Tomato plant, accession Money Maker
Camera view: horizontal (90 deg, fisheye); turntable rotation: 210 degrees
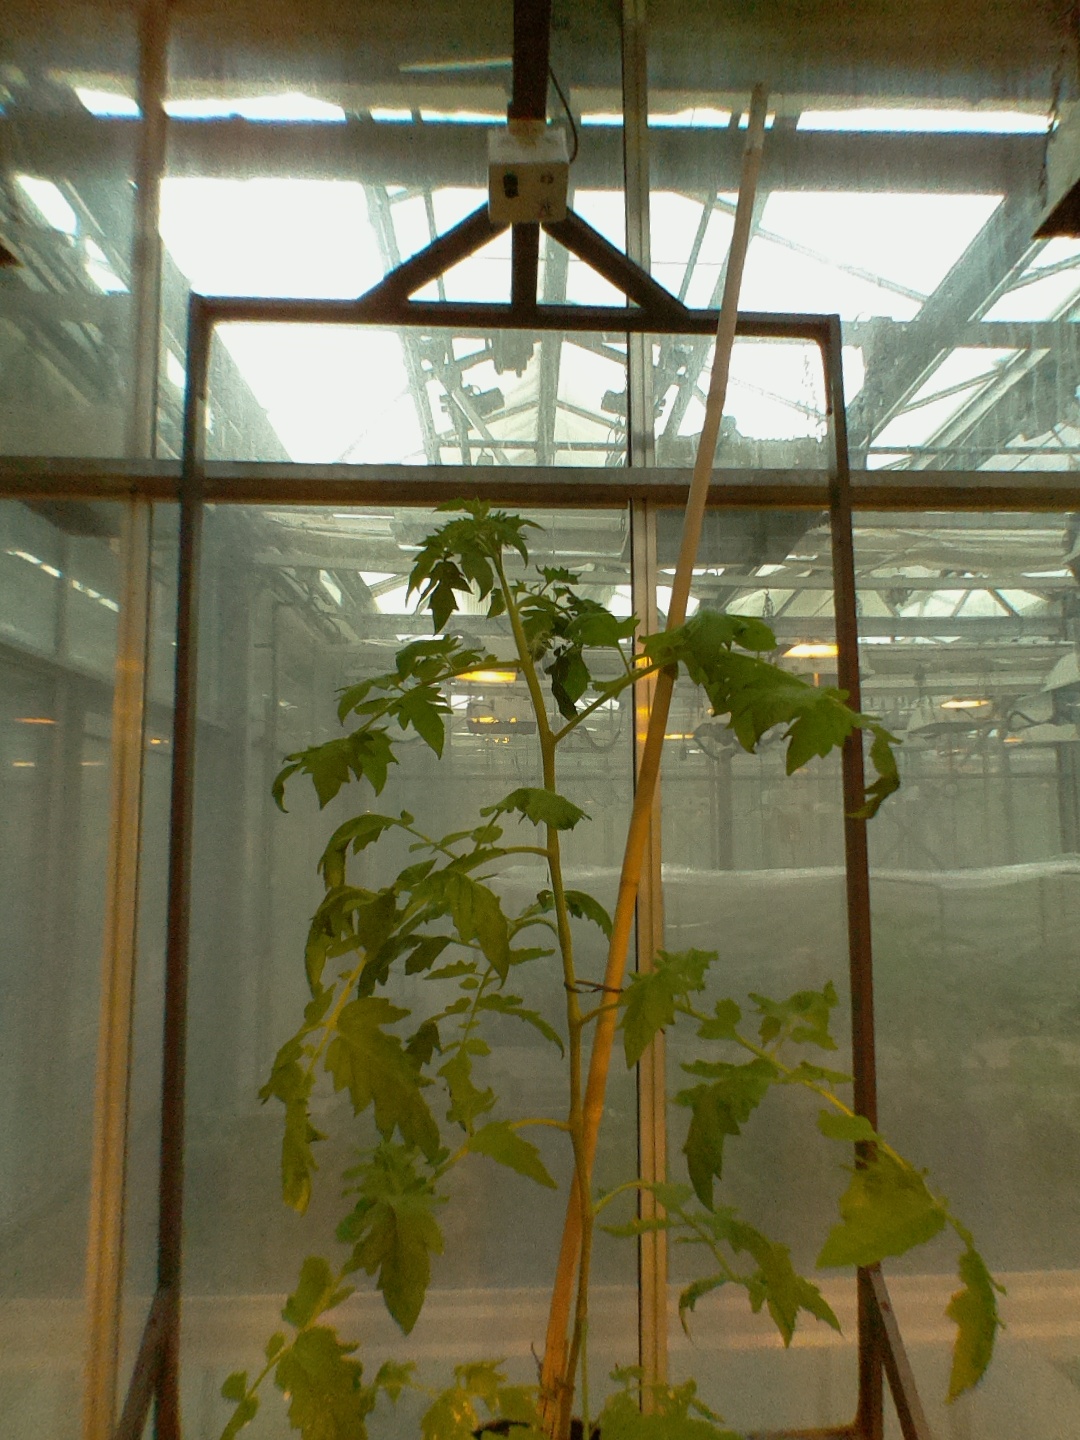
BBCH growth stage 60: First flowers open